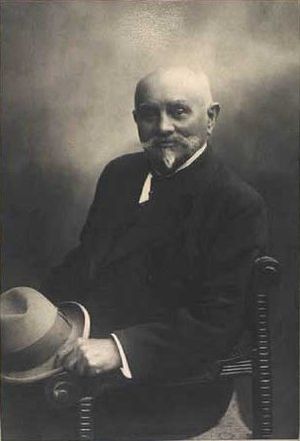
Peter Lauridsen
Peter Lauridsen
Peter Lauridsen var en dansk geografisk-historisk forfatter og skolemand.